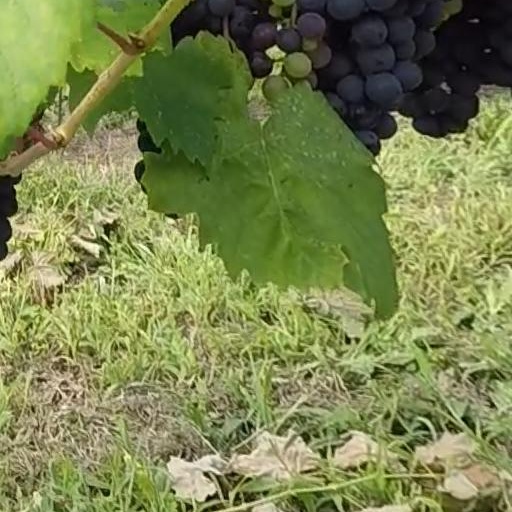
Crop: grape